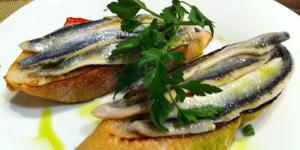
montadito flor de salmon